Johnson-Wolfe Farm

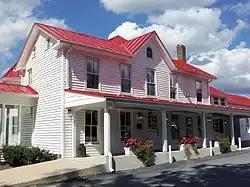

Johnson-Wolfe Farm, more commonly known as the Comus Inn, is a historic set of four buildings located at Comus, Montgomery County, Maryland. The complex includes a ca. 1862 vernacular dwelling known as the Comus Inn, smokehouse, barn, and a ca. 1936 poultry house.